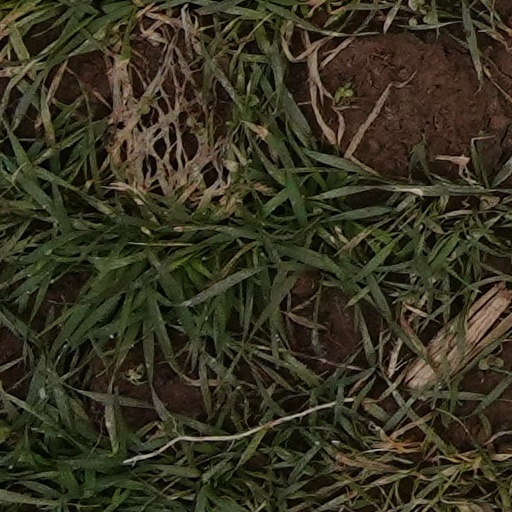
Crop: wheat